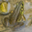
Label: frog